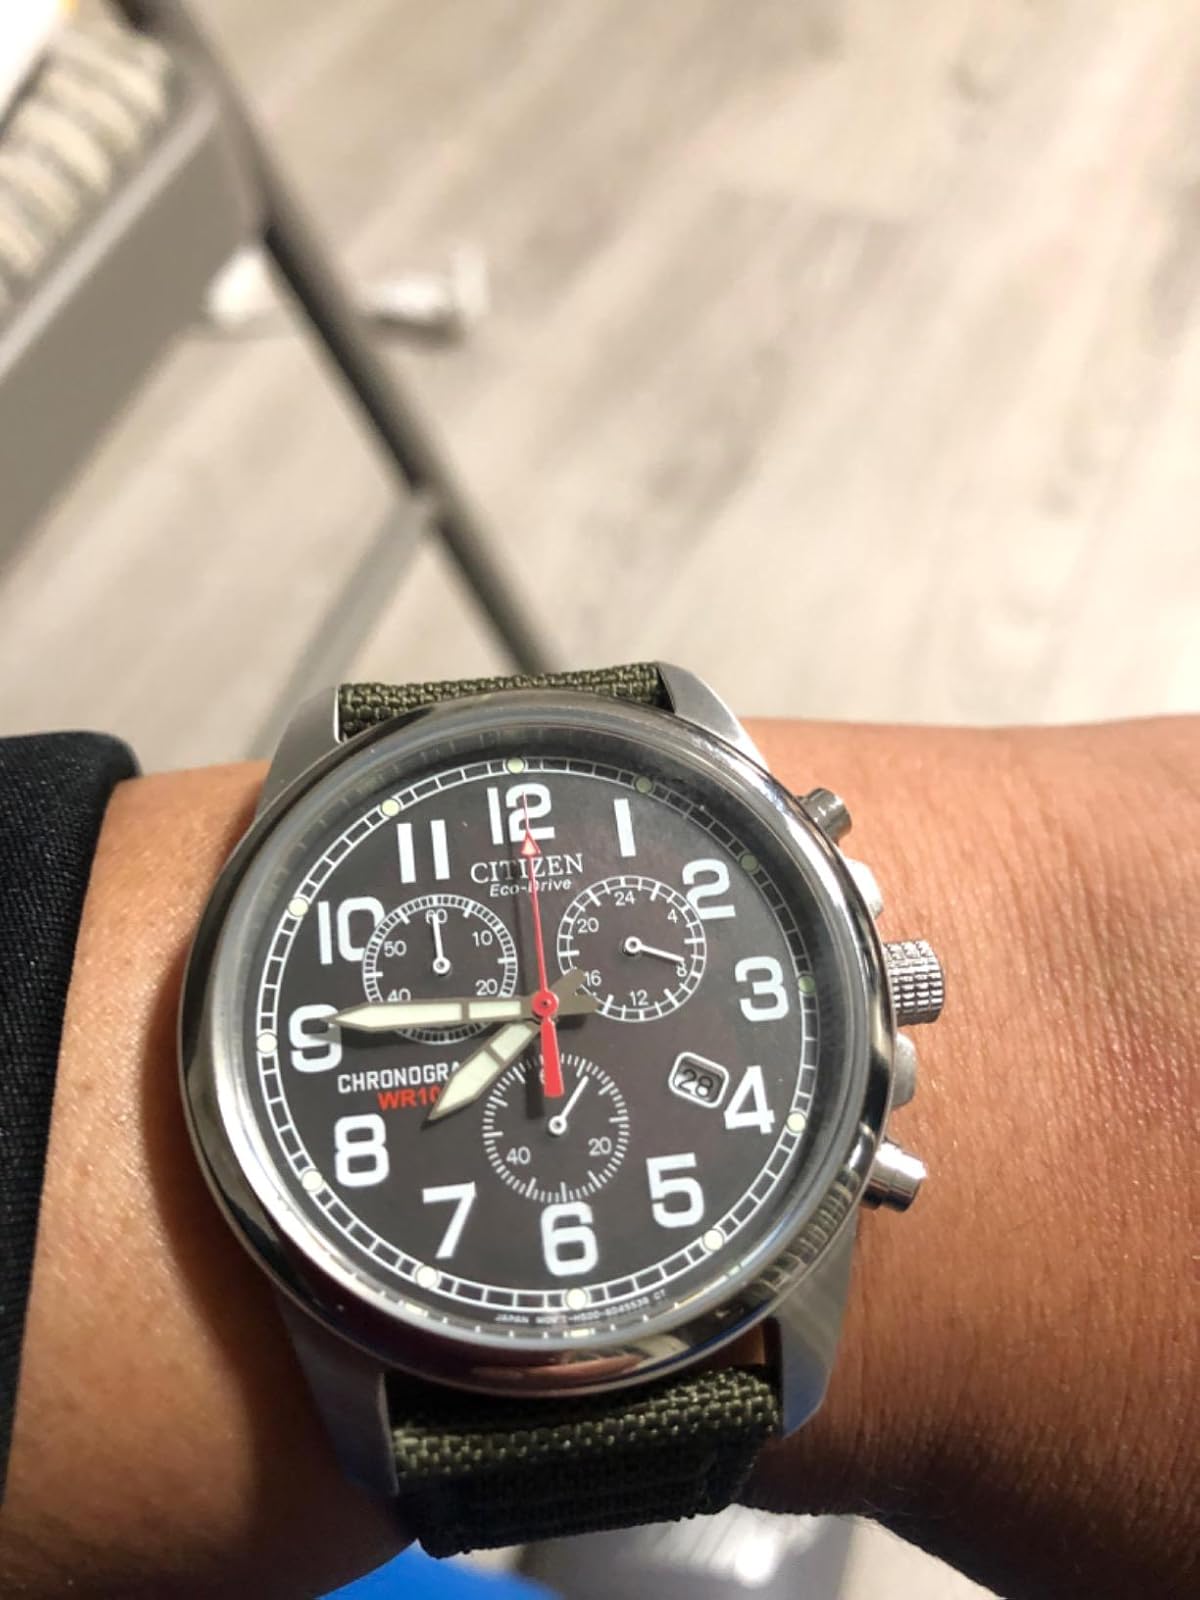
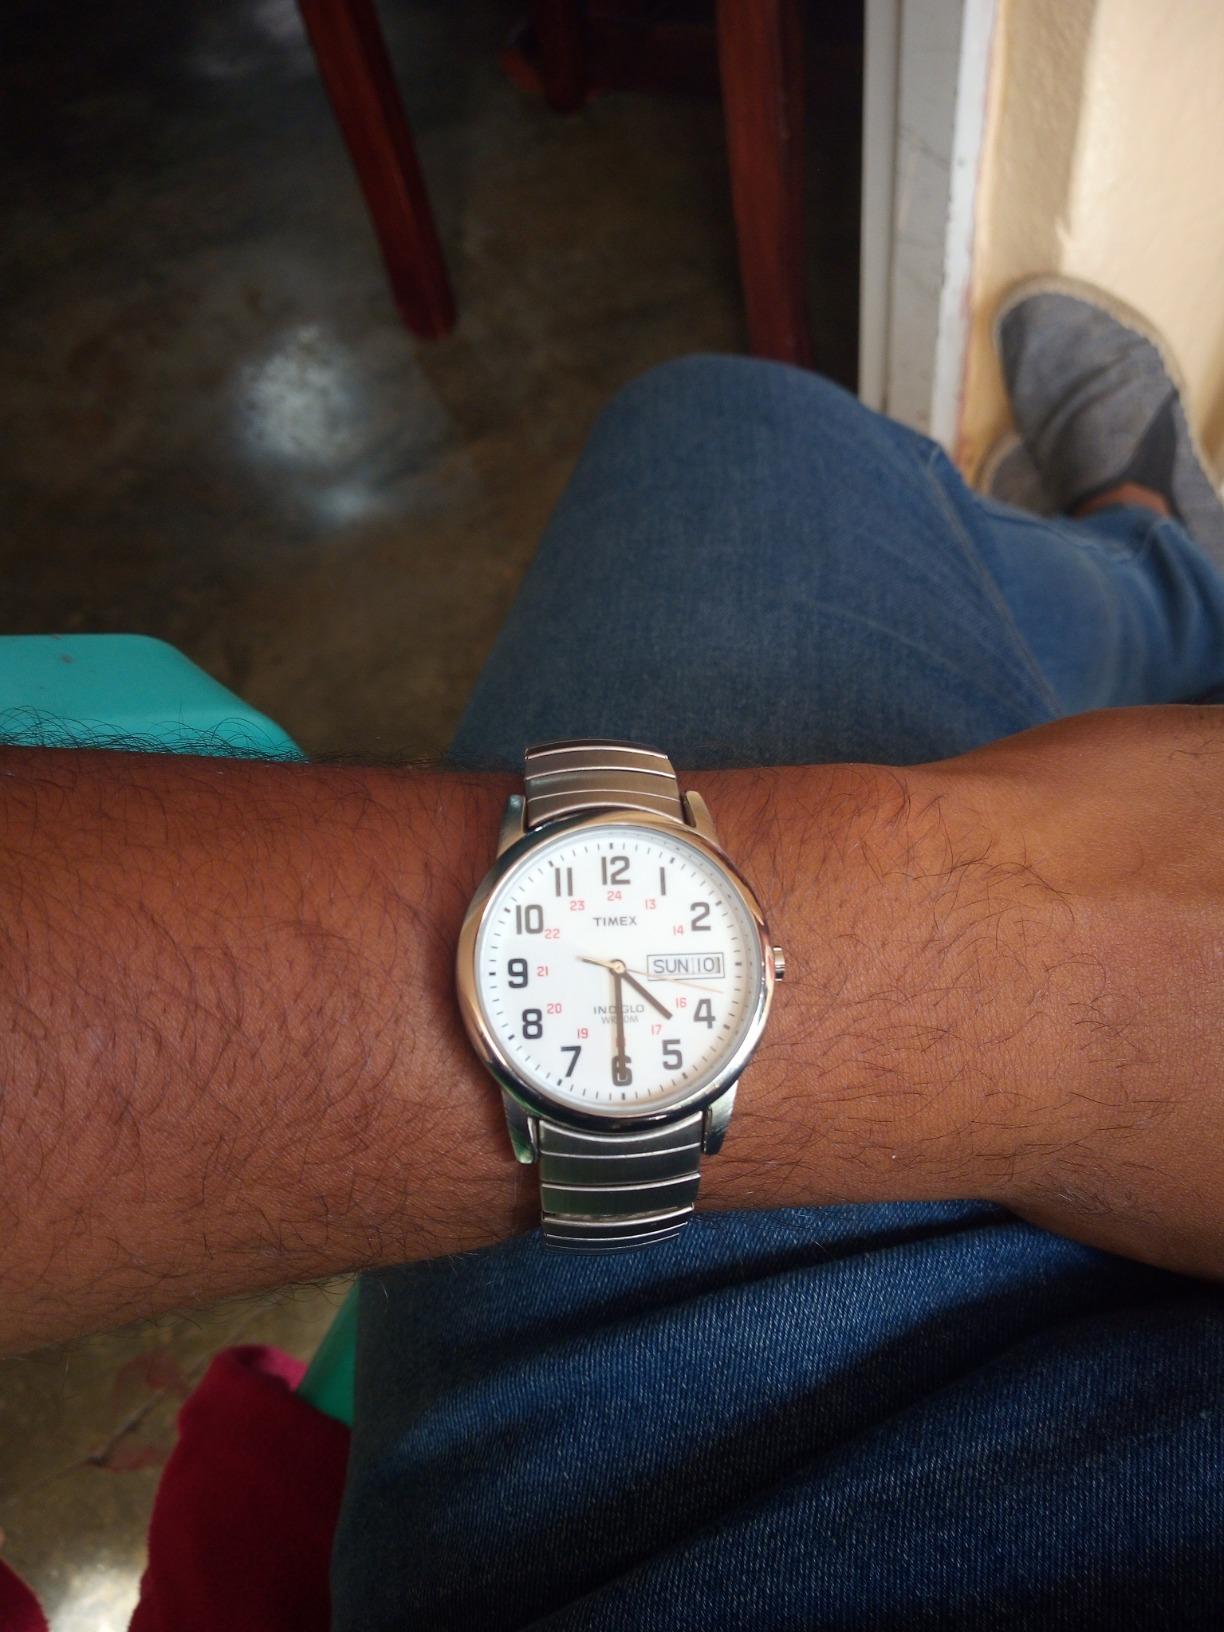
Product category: accessories_watch
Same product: no